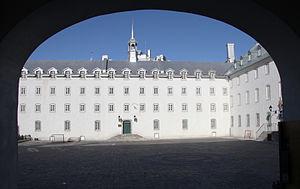
La cour du Séminaire de Québec
La culture québécoise est l'ensemble des traits distinctifs, spirituels et matériels, intellectuels et affectifs qui caractérisent la société québécoise. Ce terme englobe les arts, la littérature, les mœurs, les systèmes de valeurs, les traditions et les croyances collectives des Québécois. On appelle québécitude ce qui appartient à cette culture. Elle s'inscrit dans la civilisation occidentale.